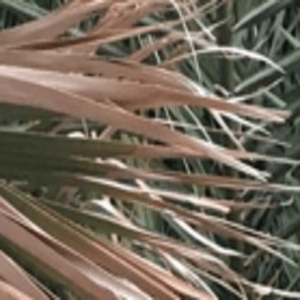
Label: Potassium Deficiency